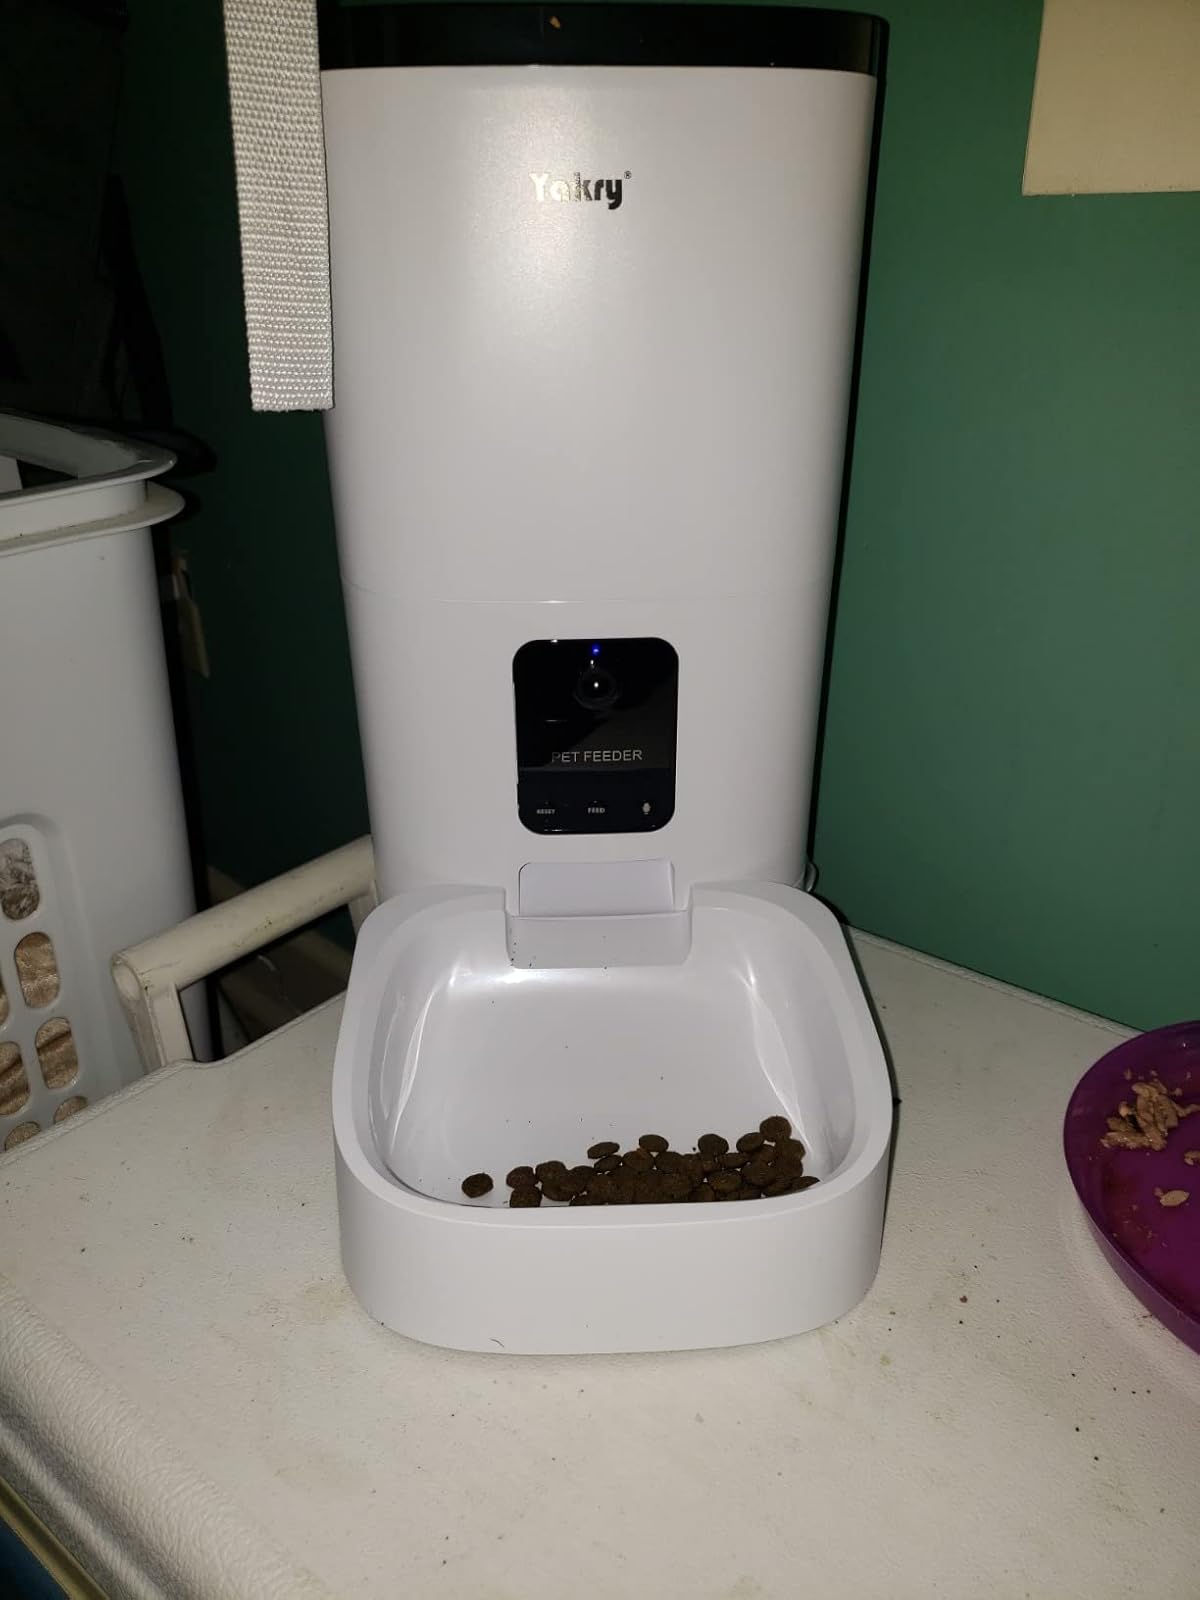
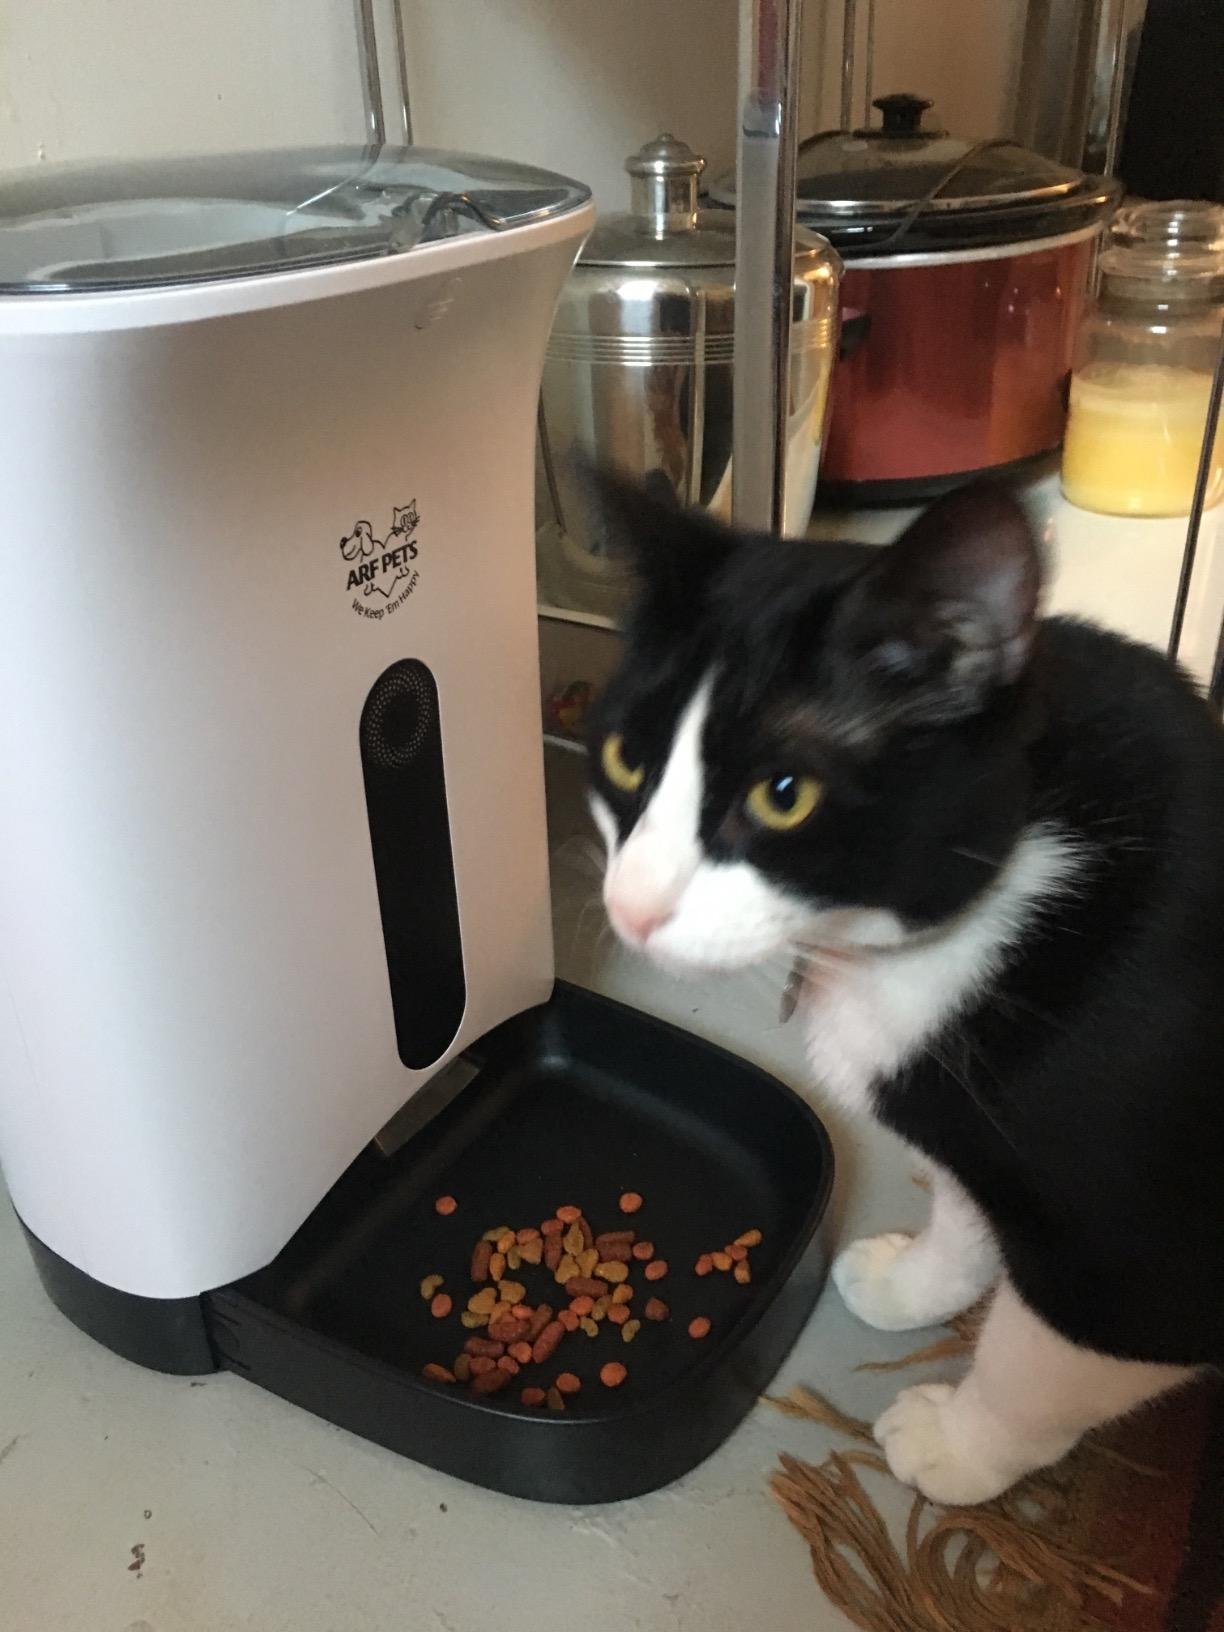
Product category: items_feeder
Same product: no